Franco Balmamion

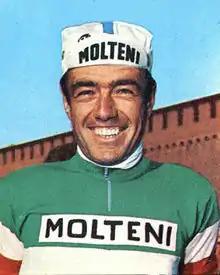
Balmamion c. 1968

Franco Balmamion (born 11 January 1940) is an Italian former professional road racing cyclist who raced between 1960 and 1972. The top of his career was two successive wins in the 1962 and 1963 editions of the Giro d'Italia.